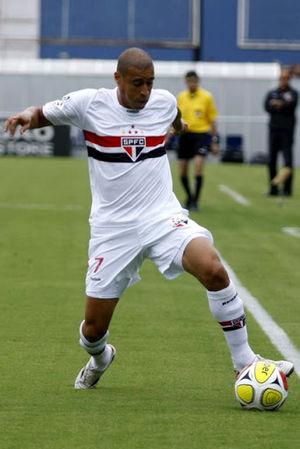
Jorge Wagner est un footballeur brésilien né le 17 novembre 1978. Il est milieu offensif gauche.